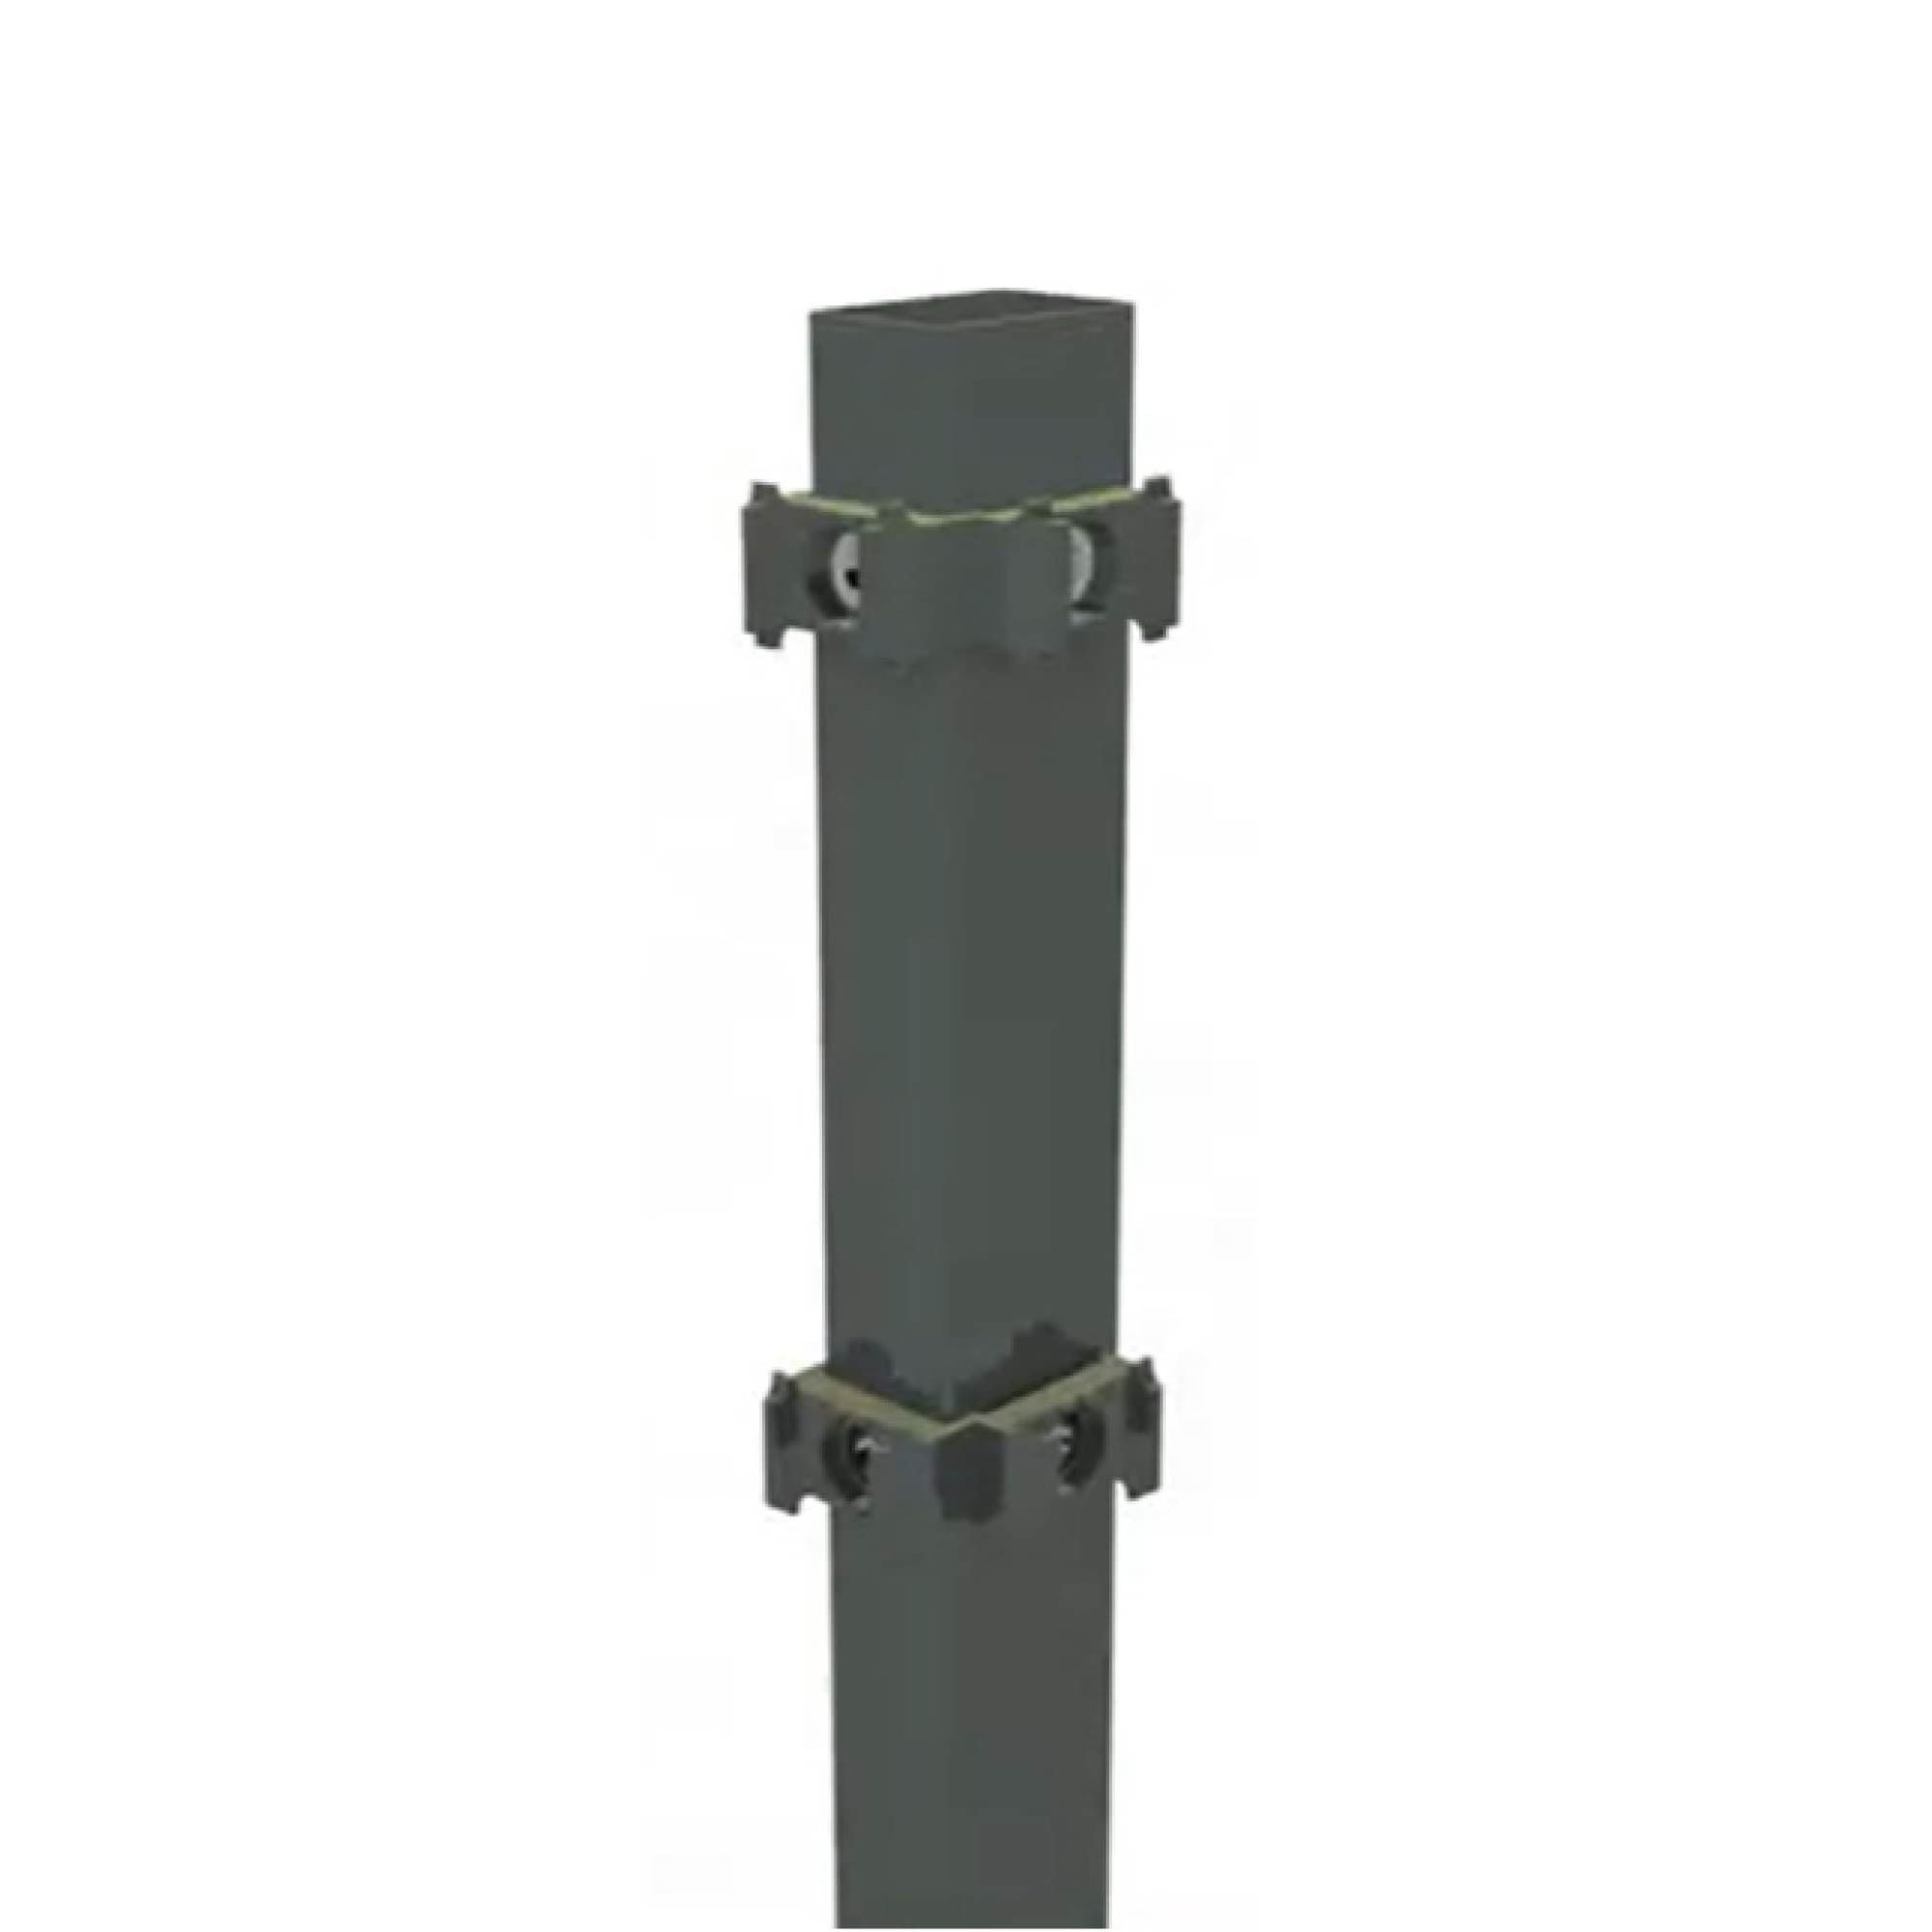
Dubbelstaafhekwerk Hoekpaal O-Lox te combineren met voetstuk (excl. voetstuk) of te betonneren + toebehoren
O-Lox Hoekpaal te betonneren + bevestigingsplaatjes 30x30 mm + zeskantbouten + dop voor O-Lox Paal.
Brand: Betafence
Category: Hardware > Fencing & Barriers > Fence Posts & Rails > Rails